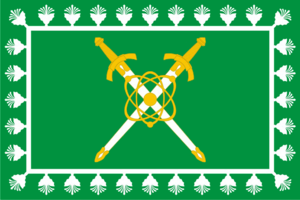
Lesnoï est une ville fermée de l'oblast de Sverdlovsk, en Russie. Sa population s'élevait à 49 684 habitants en 2013.